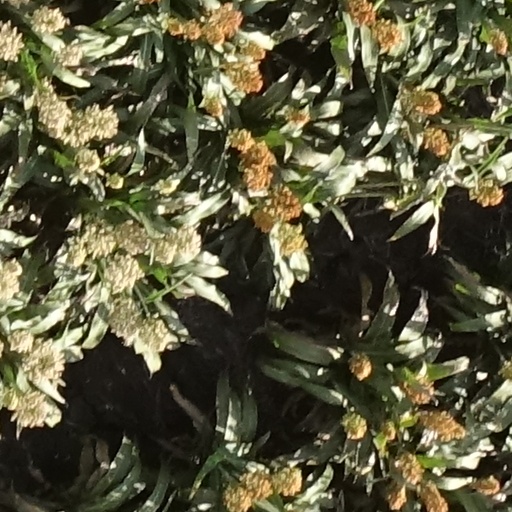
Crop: sorghum